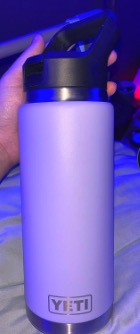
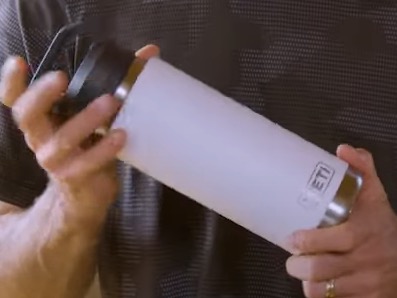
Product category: misc
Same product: yes